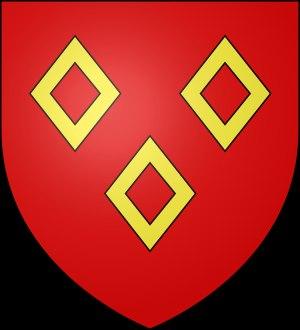
La famille de Bréhan, de Bréhand ou de Bréhant est une ancienne famille bretonne, de noblesse d'extraction chevaleresque. Selon la tradition, elle aurait pour auteur St Brychan, un roi gallois qui vivait au Vᵉ siècle. Attestée au XIᵉ siècle, cette famille remonte sa filiation noble au XIIIᵉ siècle. Elle compte des illustrations notamment dans les armes et la magistrature. En toponymie, on trouve également son empreinte, notamment avec Bréhand, Bréhand-Moncontour, La Ville-Bréhant, le Pont-Bréhant et La Roche-Bréhand dans les Côtes-d'Armor, ainsi que Bréhan et Bréhan-Loudéac dans le Morbihan. De même, la ville de Galien aux États-Unis, doit son nom à René de Bréhant de Galinée qui explora la région des Grands Lacs dans le milieu du XVIIᵉ siècle. Au Pays de Galles, la ville de Brecon tout comme le royaume de Brycheiniog dont elle était la capitale, furent nommés d'après St Brychan. Enfin, dans la banlieue de Londres, la ville de Vauxhall, qui a donné naissance à une firme automobile réputée outre-manche, était autrefois l'un des domaines de Foulques de Bréant dont elle rappelle le nom.